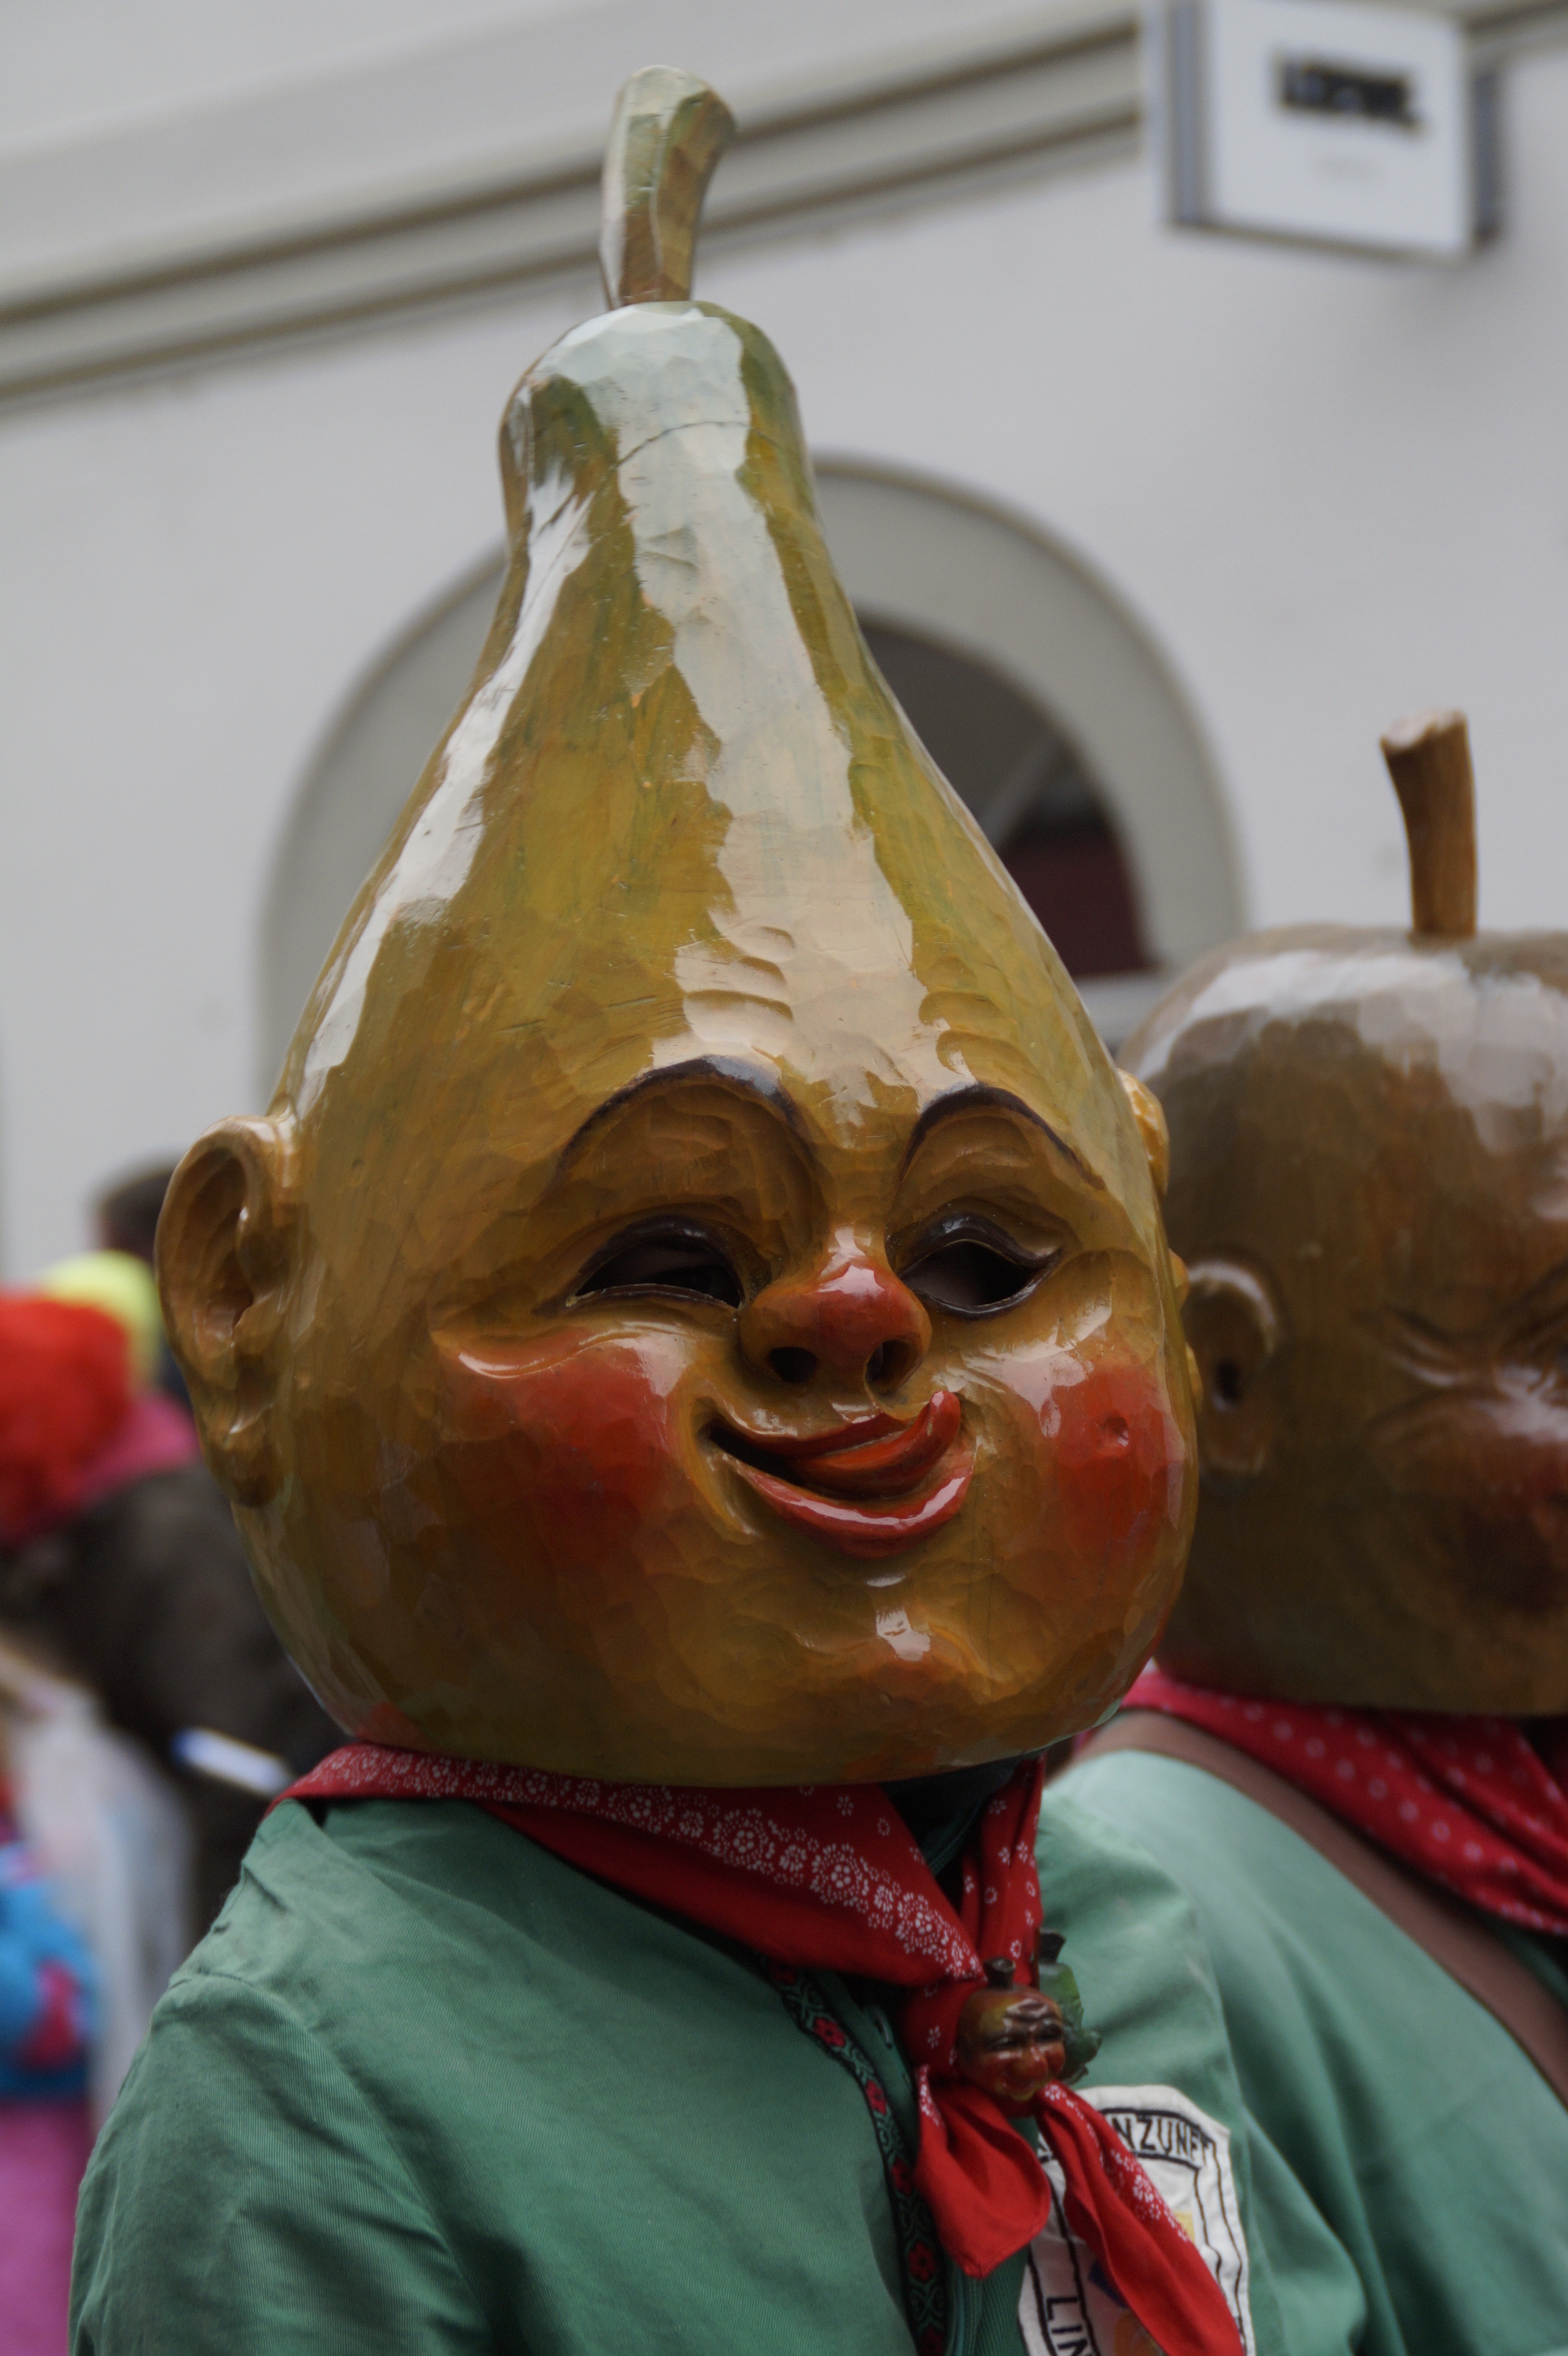
person, carnival, profession, pear, clown, mask, figure, head, move, carved, custom, tradition, costume, masquerade, panel, lake constance, customs, performing arts, guild, lindau, fasnet, wood head, fools jump, swabian alemannic, haes, haestraeger, strassenfasnet, wooden mask, fools guild